Belvaux

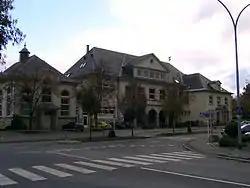
Bieles Primary School in 2004

Belvaux is a town in the commune of Sanem, in south-western Luxembourg. , the town has a population of 8,329.It lies close to the town of Belval.